Gillery Pigott

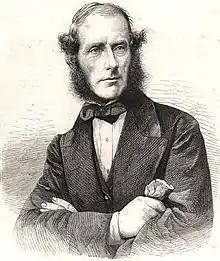
The Hon. Mr. Baron Pigott - "The Illustrated London News" (1863)

Pigott launched his legal career in 1836 when he entered the Middle Temple, and three years later he was called to the bar and entered the Oxford circuit. There, he worked with H Rodwell to serialise reports of appeals from revising barristers between 1844 and 1846.